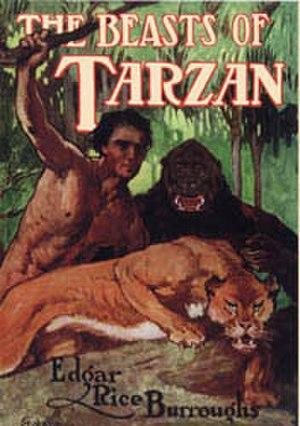
Tarzan et ses fauves est un roman d'Edgar Rice Burroughs et le troisième tome de la série de Tarzan. Il fut publié pour la première fois sous forme de feuilleton dans le magazine All-Story Cavalier en 1914. Il fut publié pour la première fois sous forme de livre par l'éditeur A. C. McClurg en 1916.